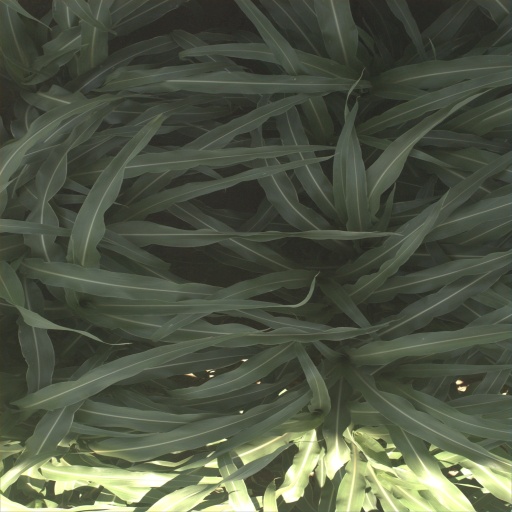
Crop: sorghum